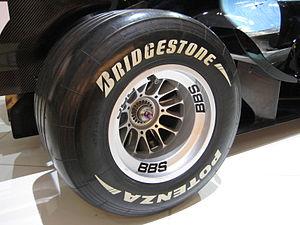
La Formule 1, communément abrégée en F1, est une discipline de sport automobile considérée comme la catégorie reine de ce sport. Elle a pris au fil des ans une dimension mondiale et elle est, avec les Jeux olympiques et la Coupe du monde de football, l'un des événements sportifs les plus médiatisés.
BBS est une compagnie allemande créée en 1970 qui fabrique et commercialise principalement des jantes en alliage d'aluminium pour l'automobile.